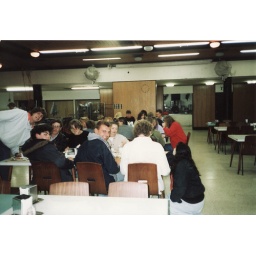
Me in centre chair turning to face camera